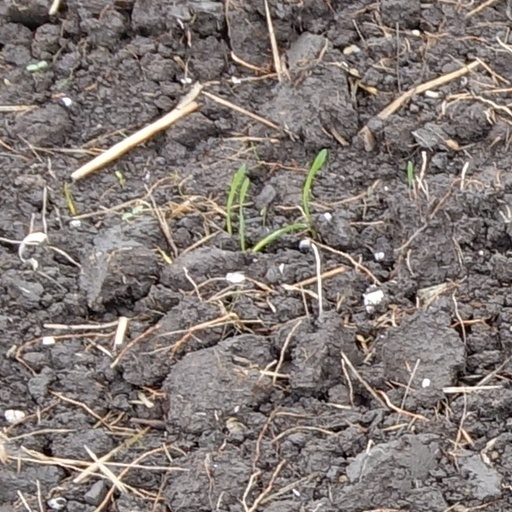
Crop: wheat